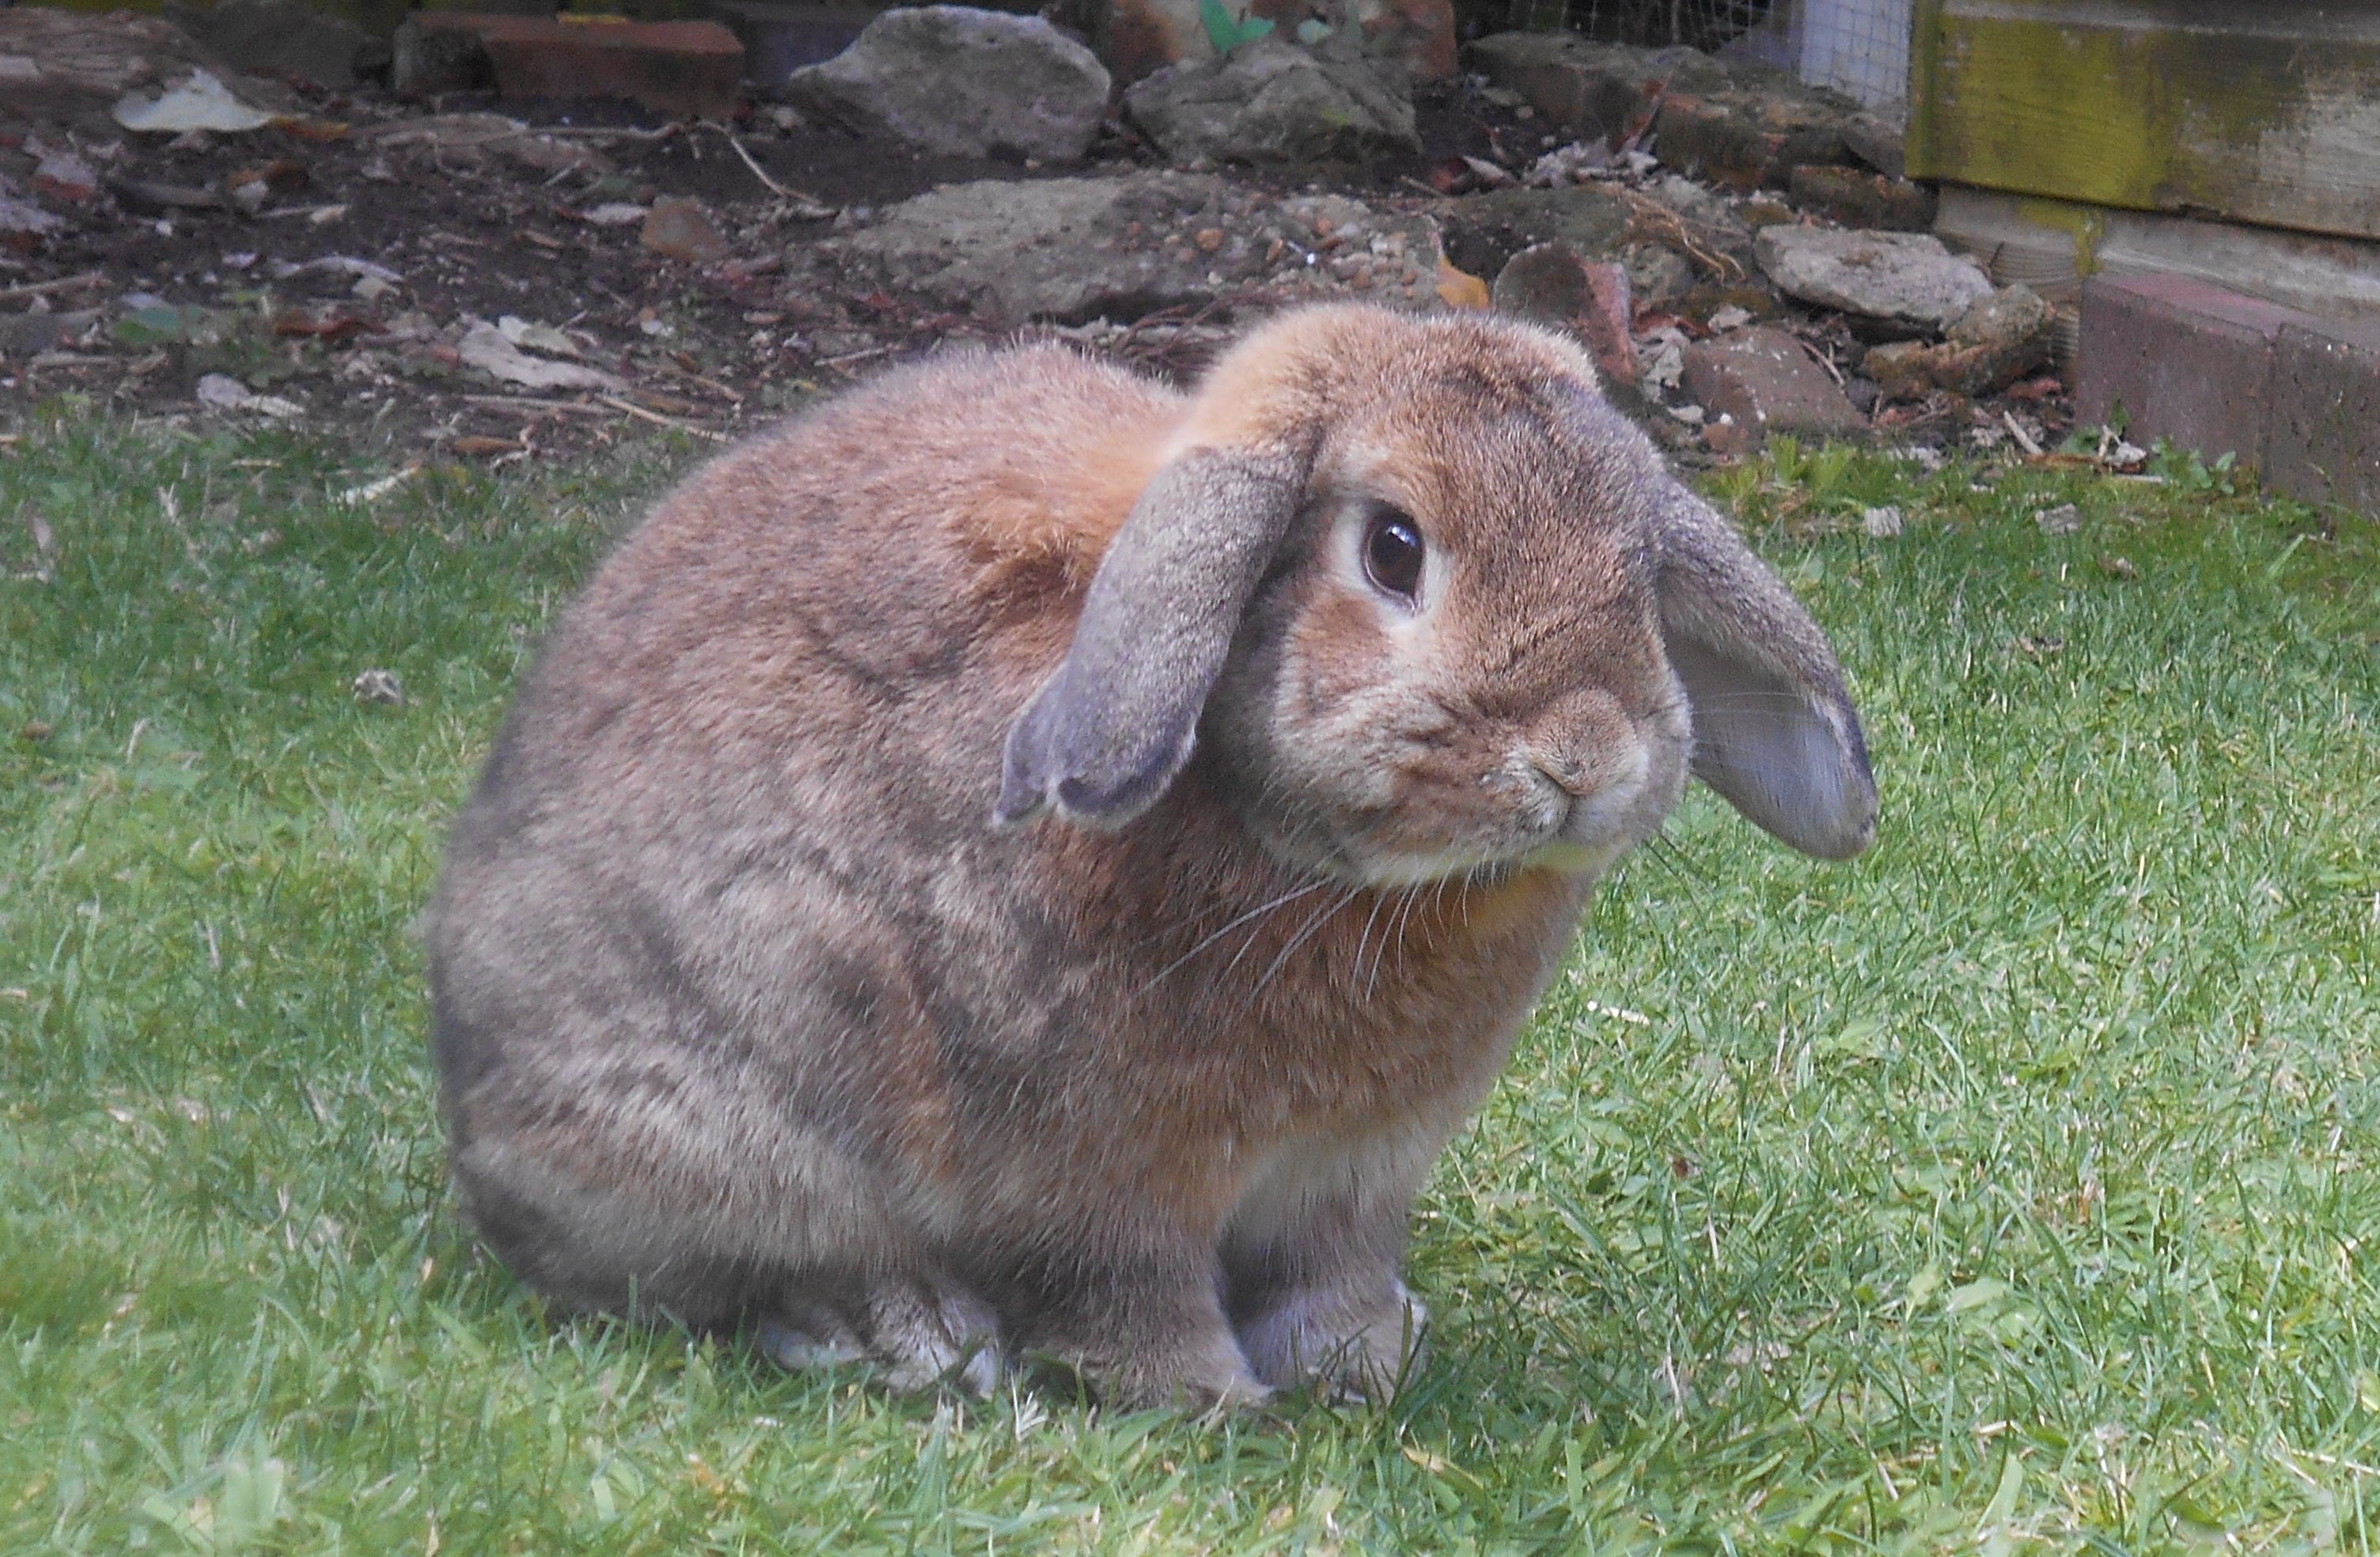
animal, cute, pet, mammal, fauna, rabbit, hare, vertebrate, easter, bunny, domestic rabbit, rabits and hares